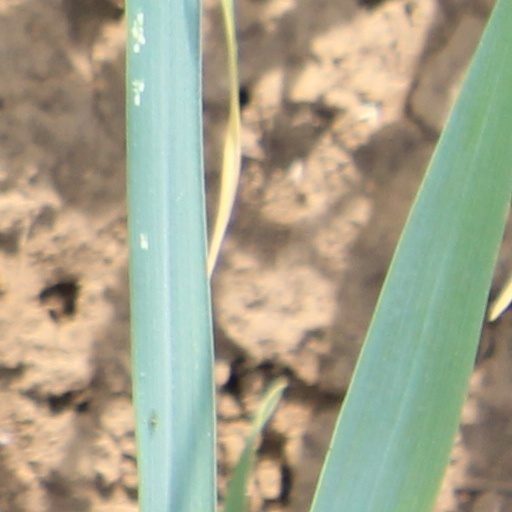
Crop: wheat